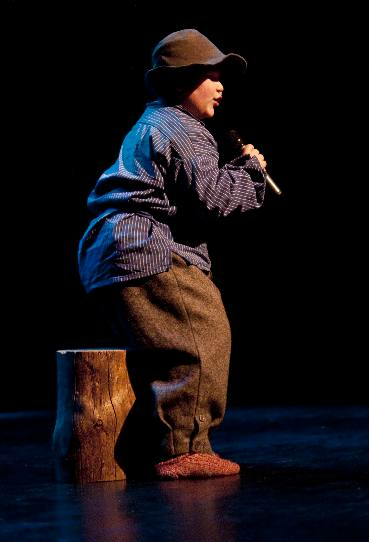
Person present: Yes